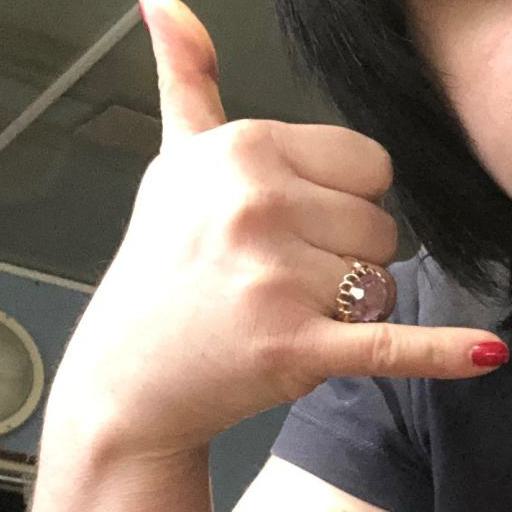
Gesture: call